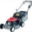
Label: lawn_mower